Car numberplate game

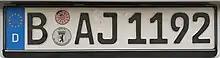
A German license plate from Berlin

In countries where local regions are marked on number plates, such as France or Germany, players can look for cars from different areas. In France, the last two digits of the number plate shows the car's department (e.g. 49 is Maine-et-Loire and 16 is Charente.). German plates also indicate where the car is registered (e.g. B is Berlin and KL is Kaiserslautern), however this changed from 2014.